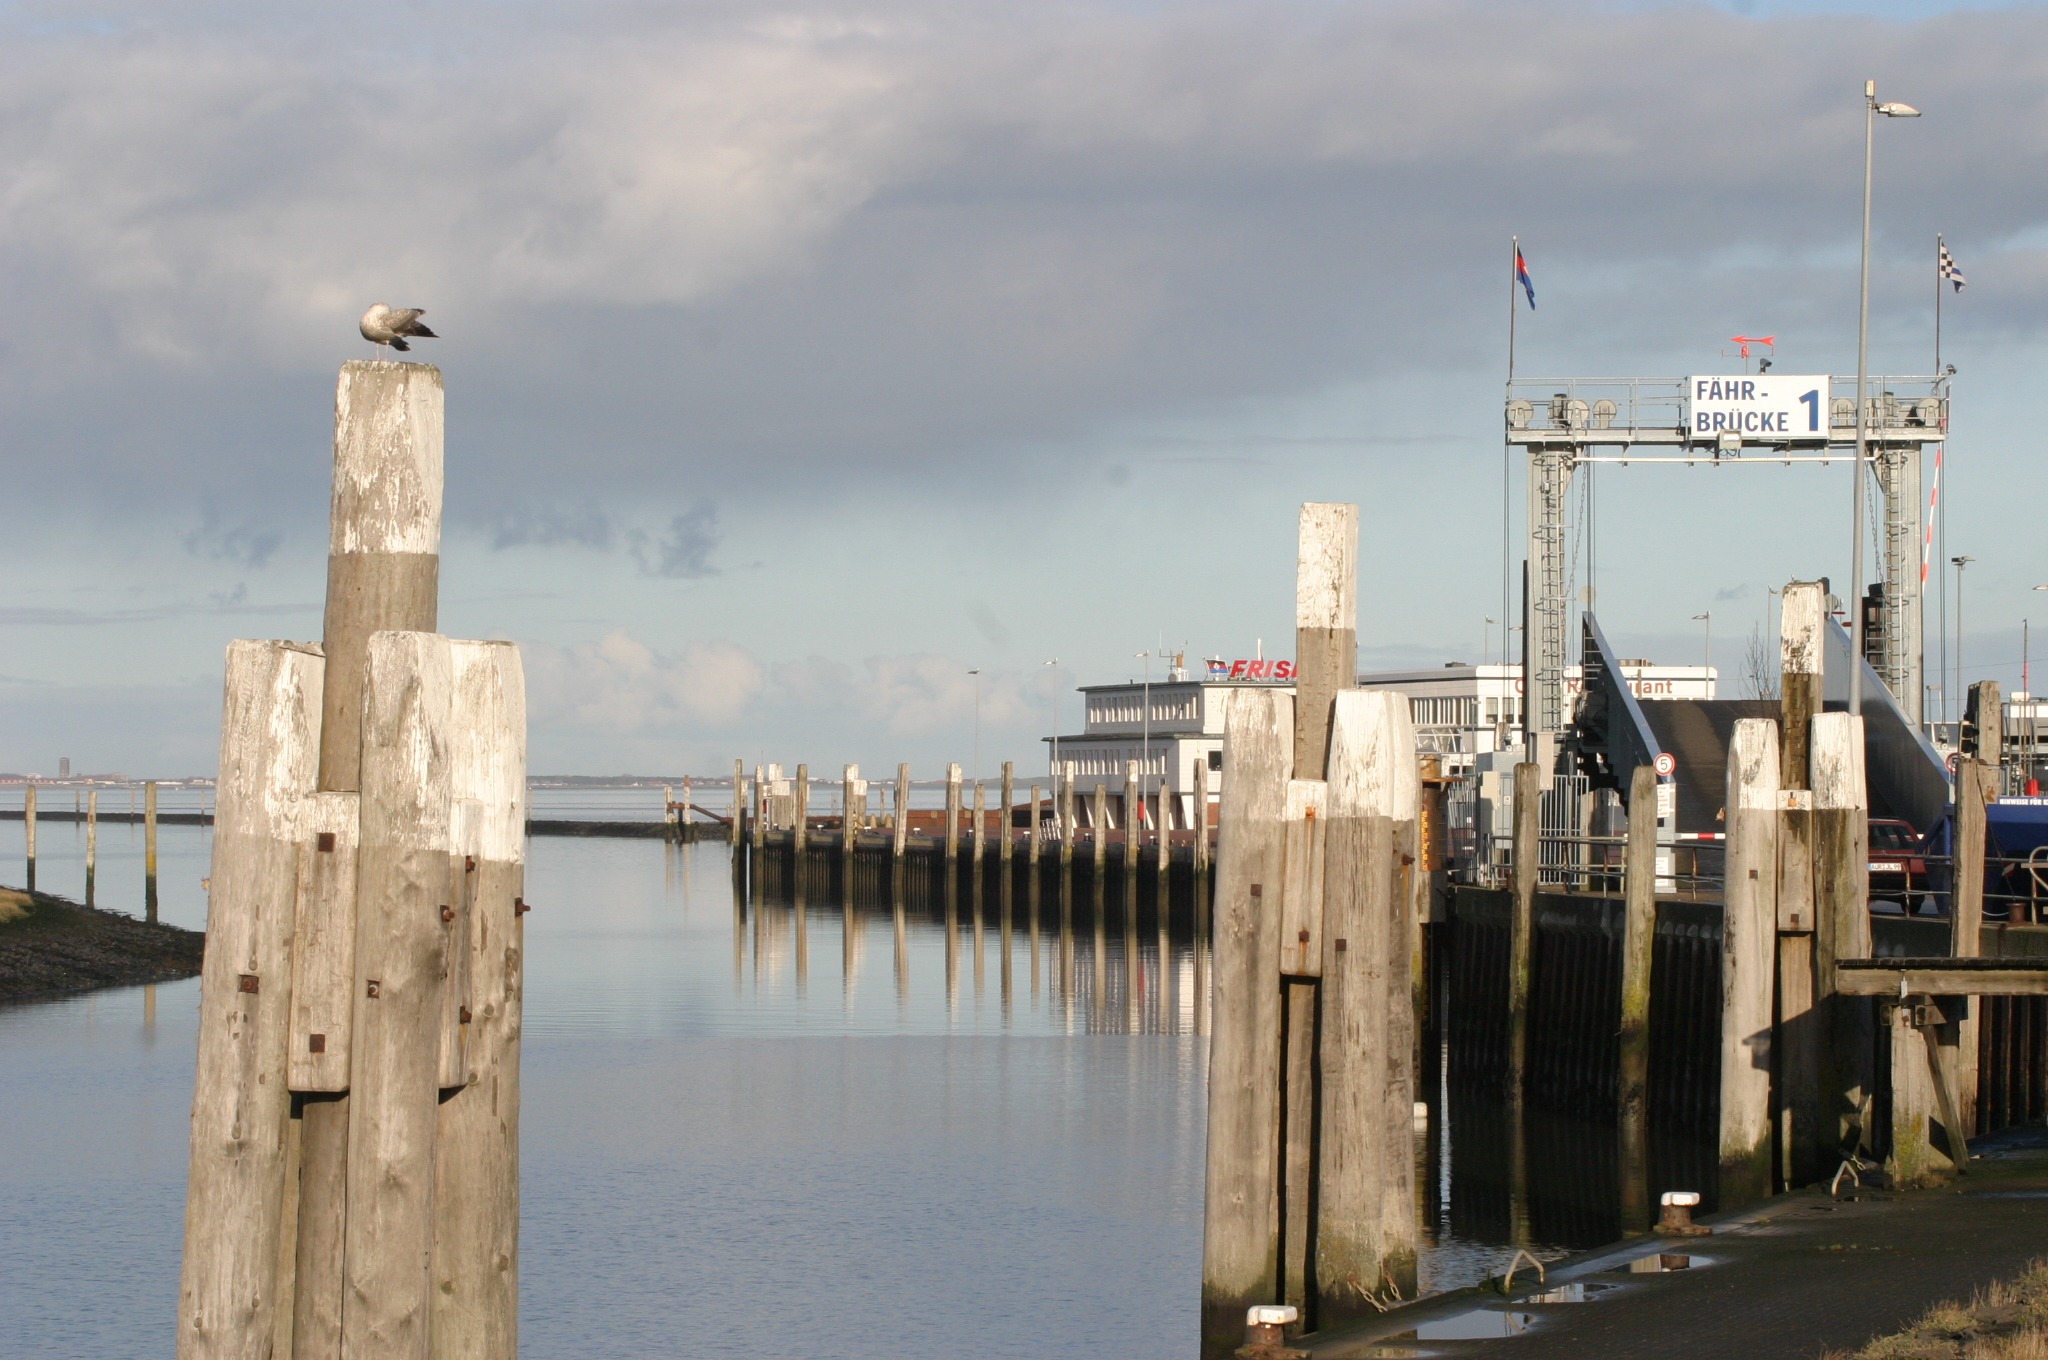
sea, coast, water, ocean, dock, boardwalk, pier, river, walkway, reflection, vehicle, tower, harbor, marina, port, waterway, ferry, breakwater, mirroring, norderney, wooden planks, f hrbr cke